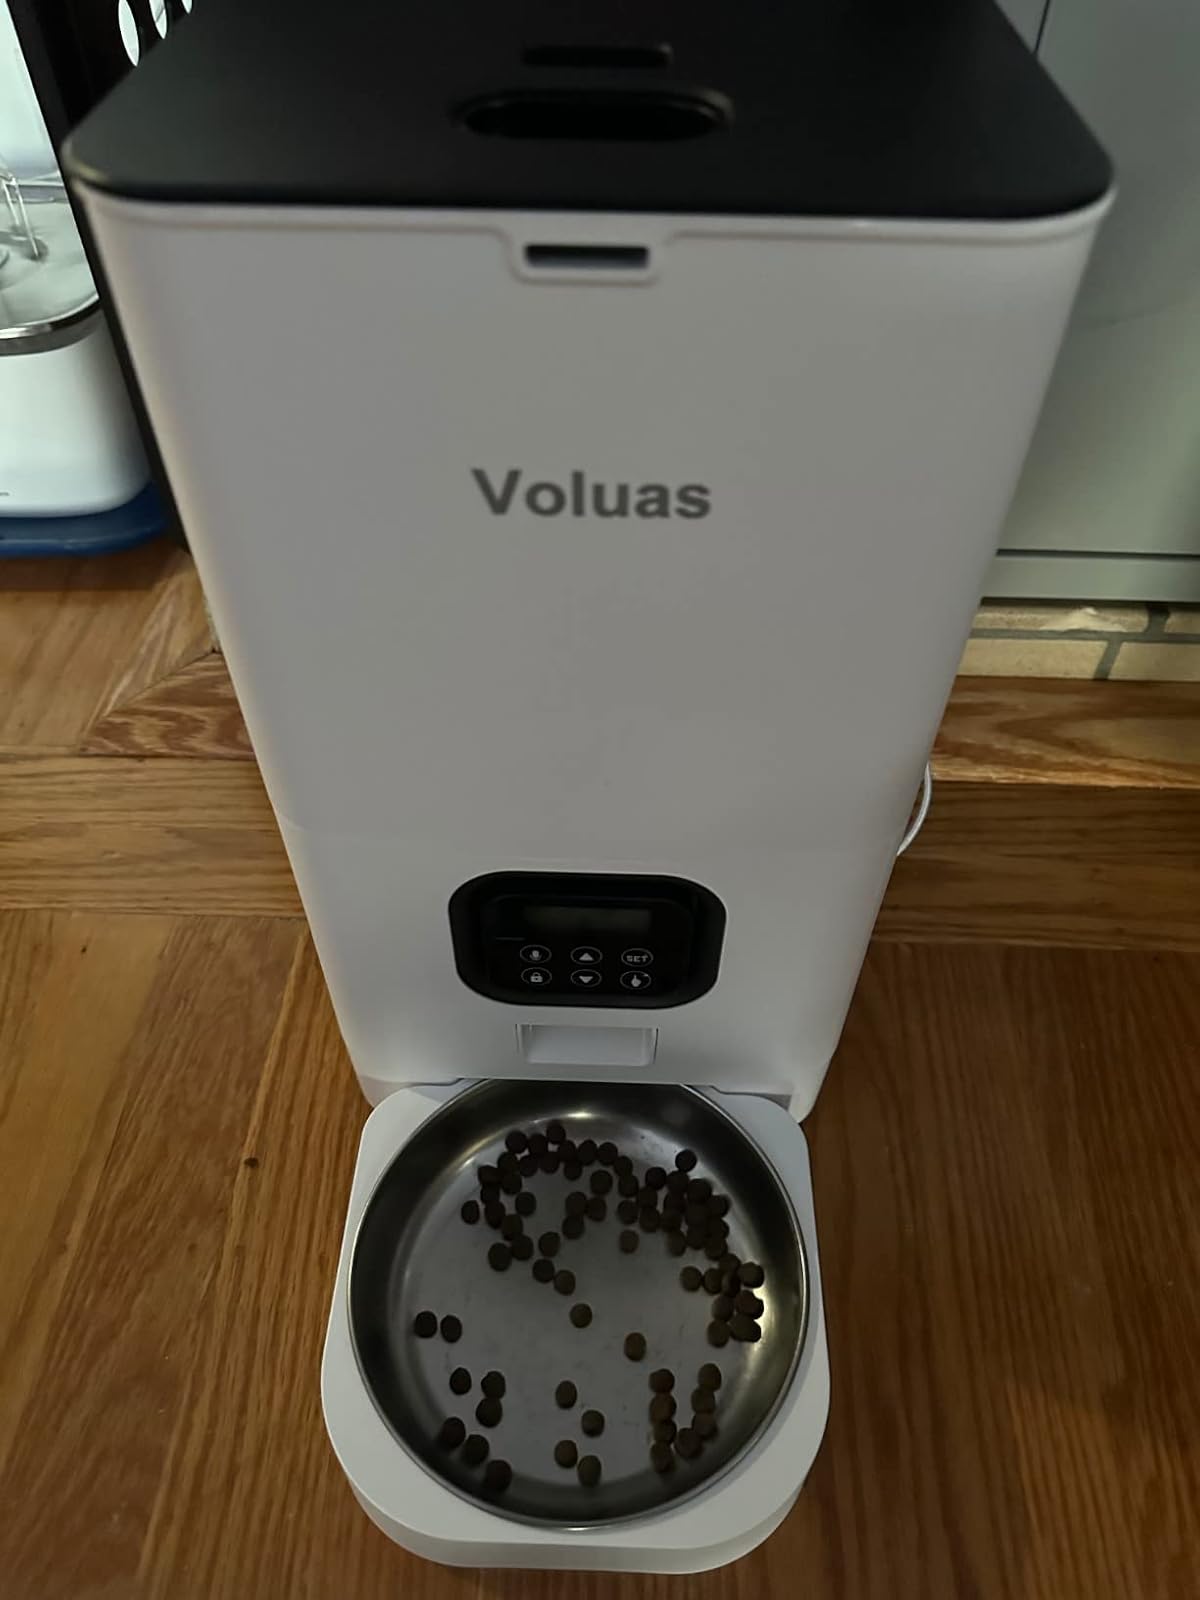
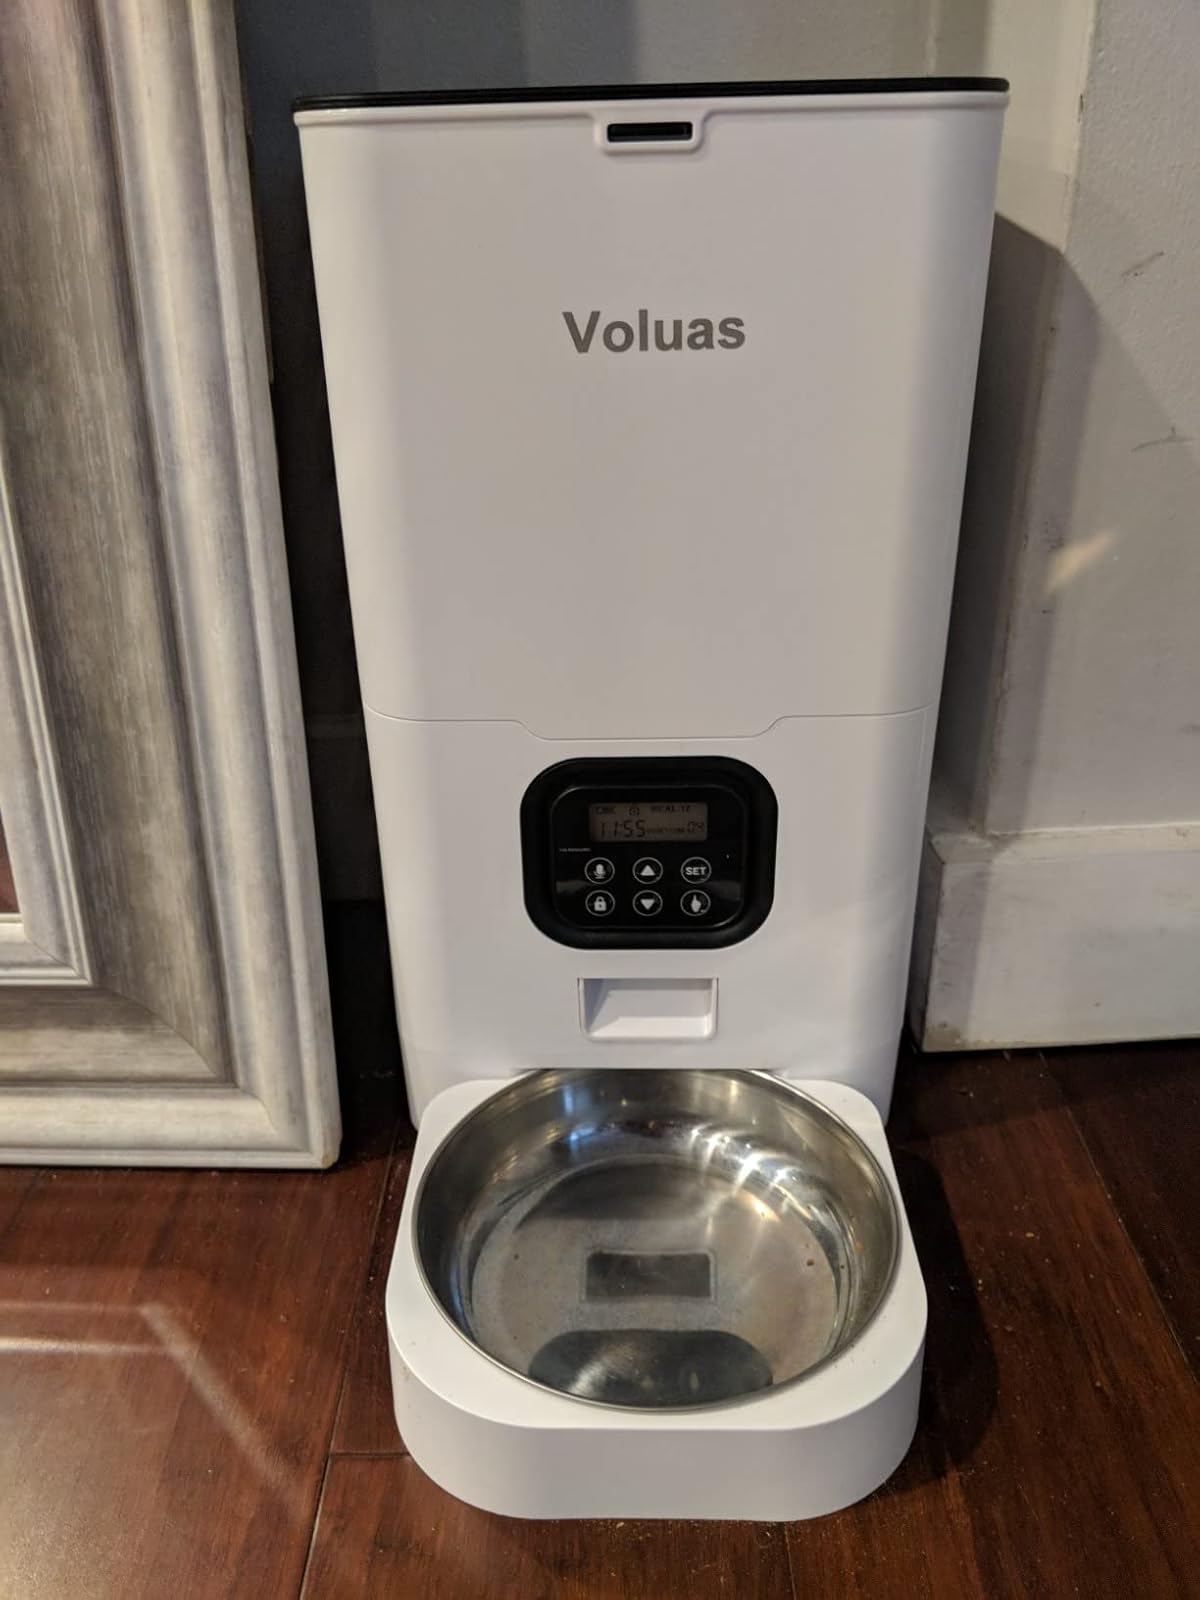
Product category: items_feeder
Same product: yes